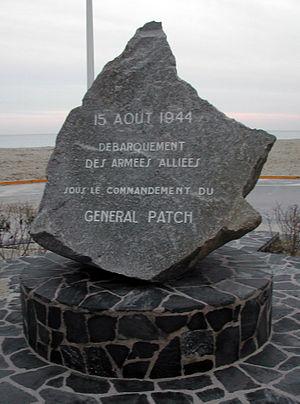
Le débarquement en Provence, au nom de code opération Anvil Dragoon, est une opération militaire menée pendant la Seconde Guerre mondiale à partir du 15 août 1944 par les troupes alliées dans le Sud-Est de la France.